Question: Please indicate a possible affordance area of baseball bat that can be used for holding
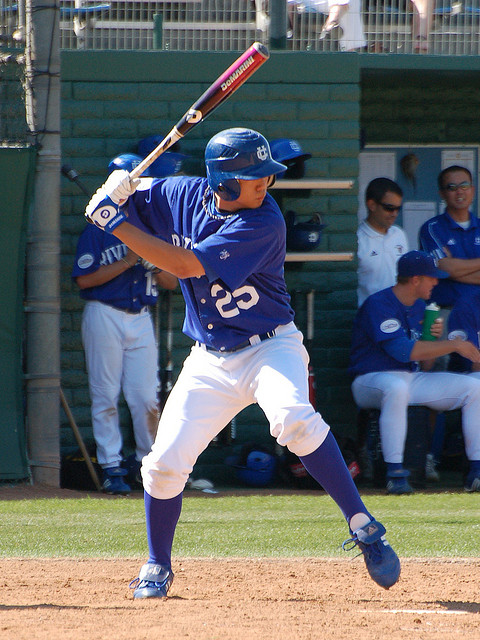
Answer: [82.228, 130.397, 179.755, 228.739]